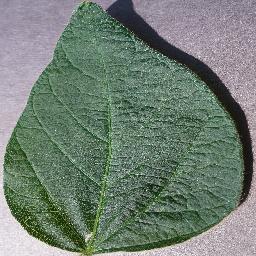
Label: Soybean___healthy